Vale das Fontes

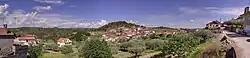

The origin of this parish is very old. That is shown by archeological findings. Along the river Tuela existed a fortress, called "Muradal" (for resemblance to a wall), whose rock, granite, which is well preserved. On this site were also fragments of pottery found believed to be from the Bronze Age. This confirms the antiquity of this fortress, being one of the best preserved of the municipality of Vinhais.